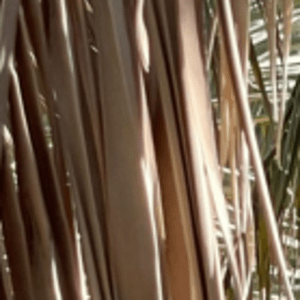
Label: Potassium Deficiency